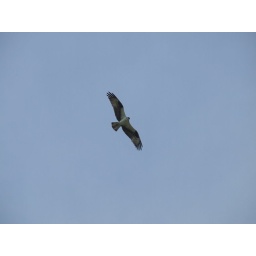
Osprey flying over the house